Japanese railway signals

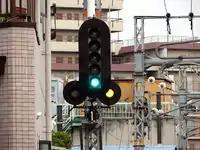
Green bottom light, yellow lower right-side light

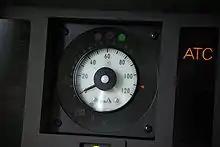
Speedometer dial, with colored lights around it

In principle, an independent home or starting signal must be installed for each route. If this proves difficult, one signal can be used for multiple routes. In this case, a route indicator (進路表示機) displays the route a train is permitted to follow.